Bridey Murphy

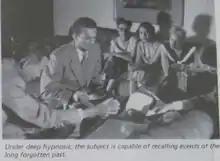
Hypnotist Morey Bernstein with Virginia Tighe

The story of Bridey Murphy was first told in a series of articles by William J. Barker, published in the "Denver Post" in 1954. In early 1956, Doubleday released a book by Bernstein, "The Search for Bridey Murphy". Film rights had already been sold by the time of its publication (see below). At her insistence, Tighe was given the pseudonym "Ruth Mills Simmons".